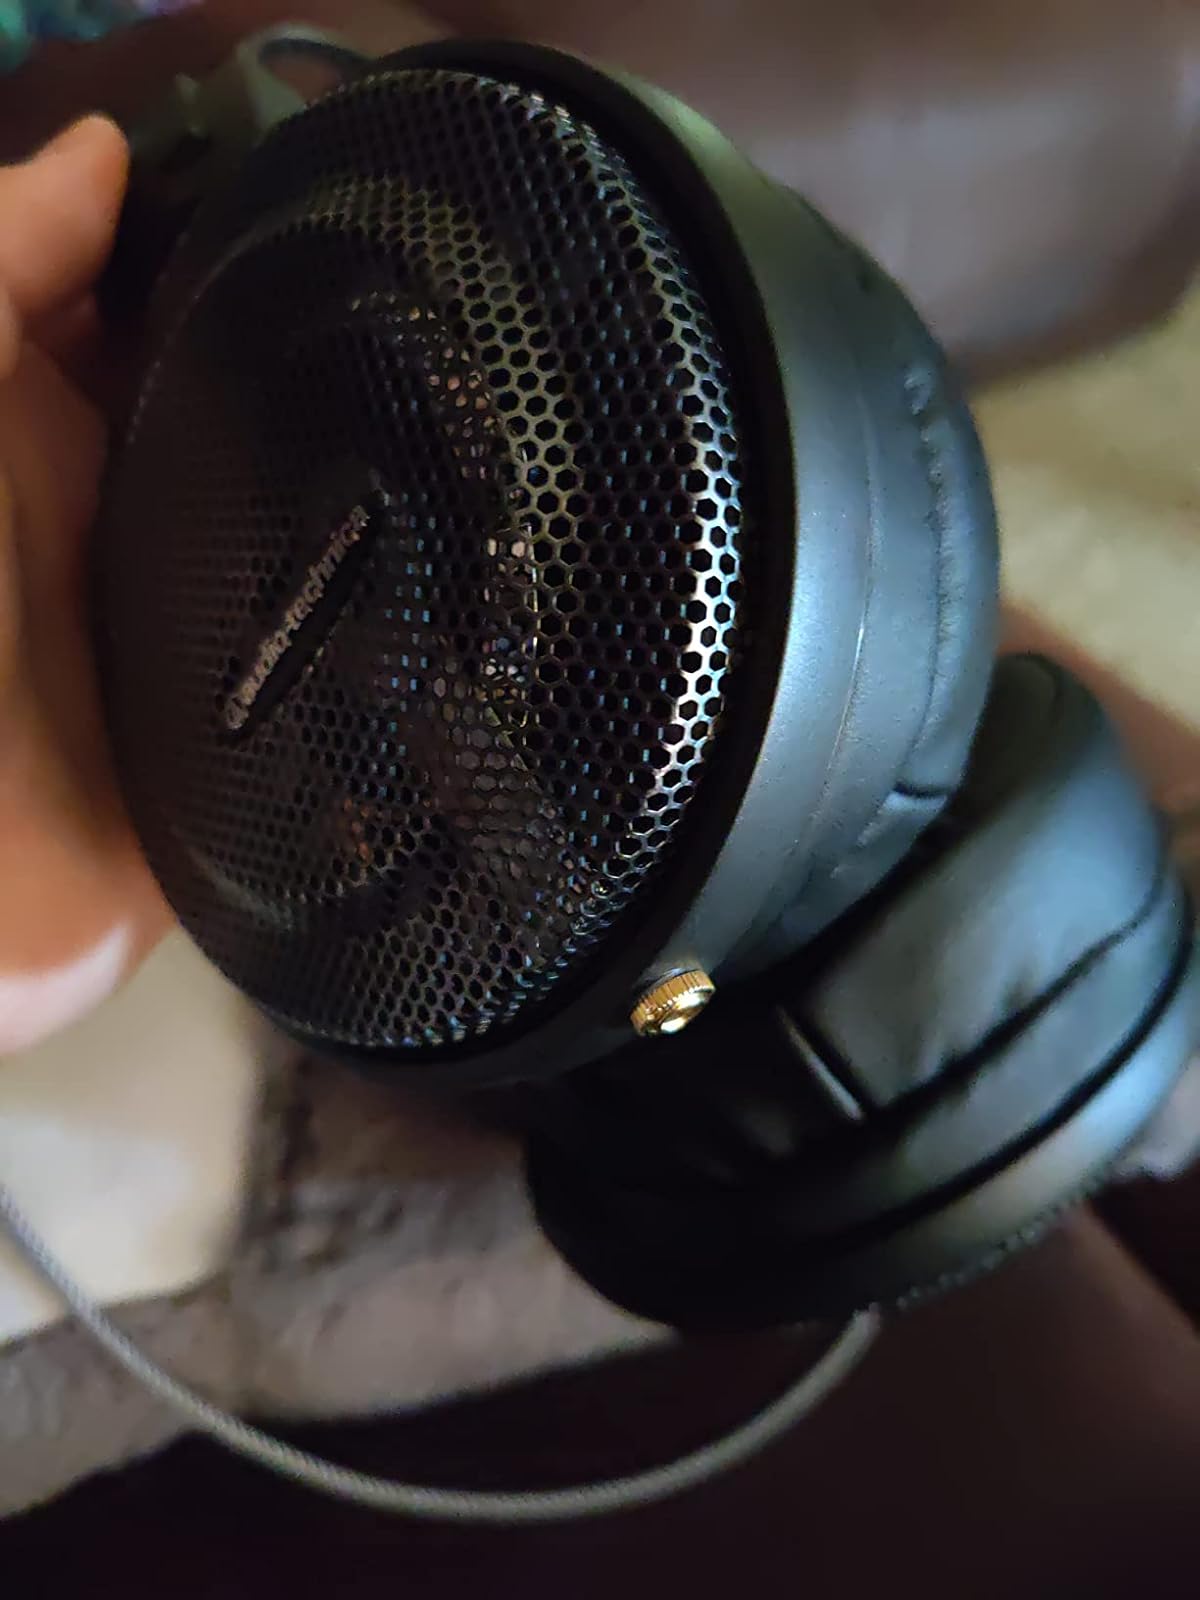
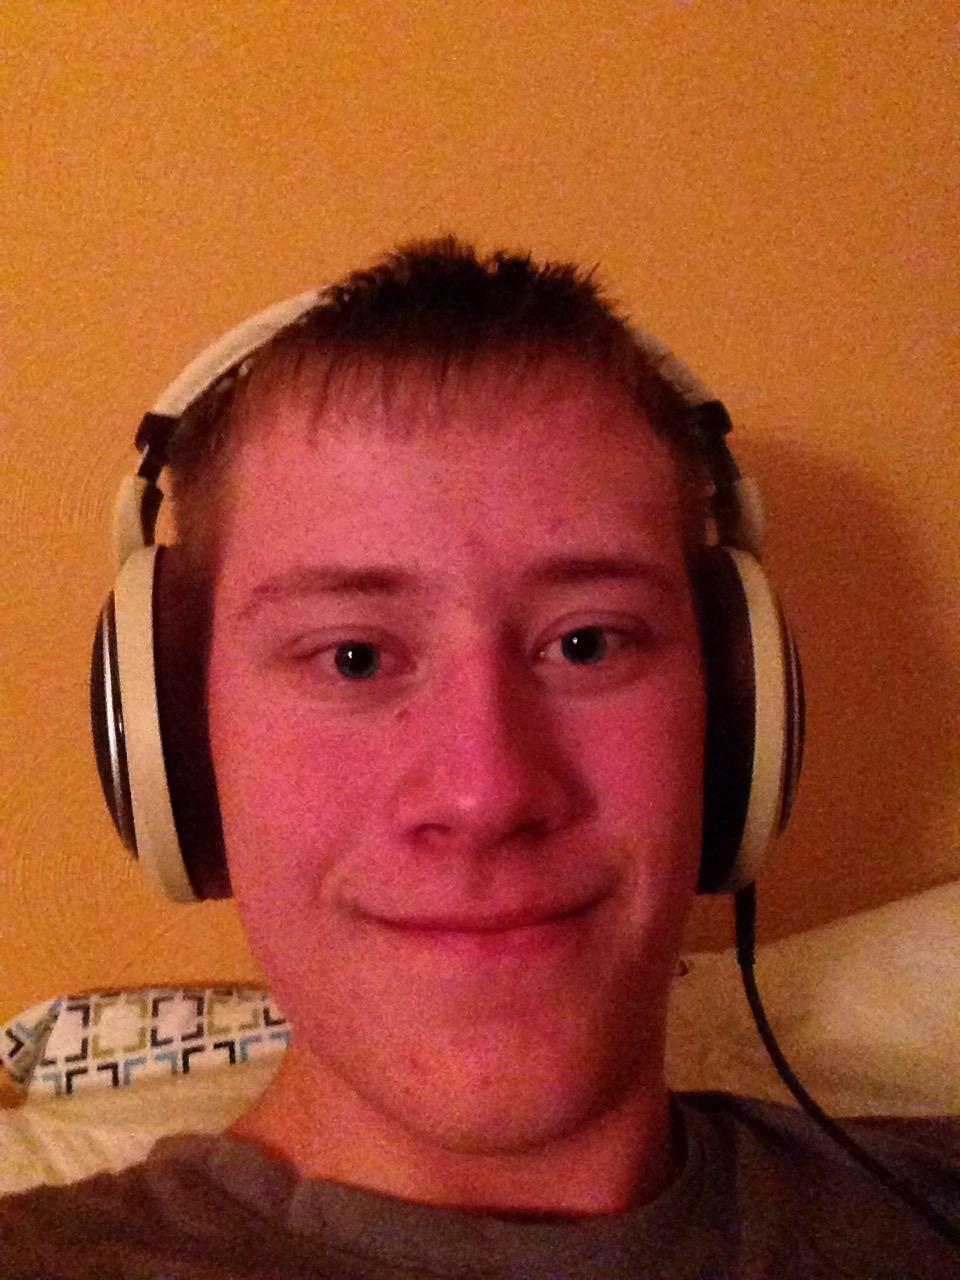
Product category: headphones
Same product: no